List of religious sites

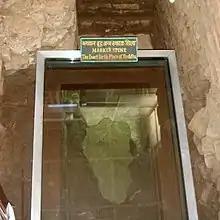
Purported birthplace of the Buddha in Lumbini, Nepal, a holy shrine also for many non-Buddhists

The Cave of the Patriarchs in Hebron is said to be the second holiest site in Judaism.